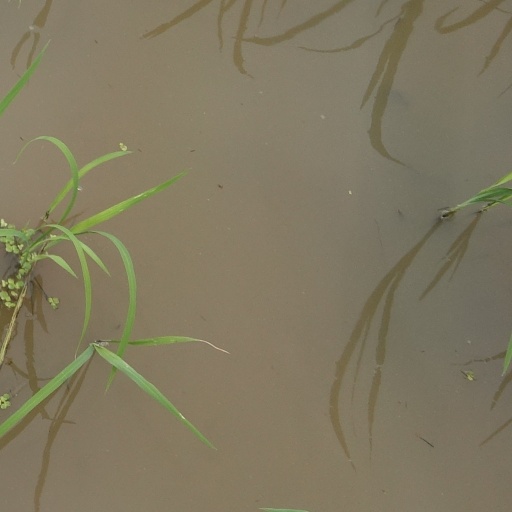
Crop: rice